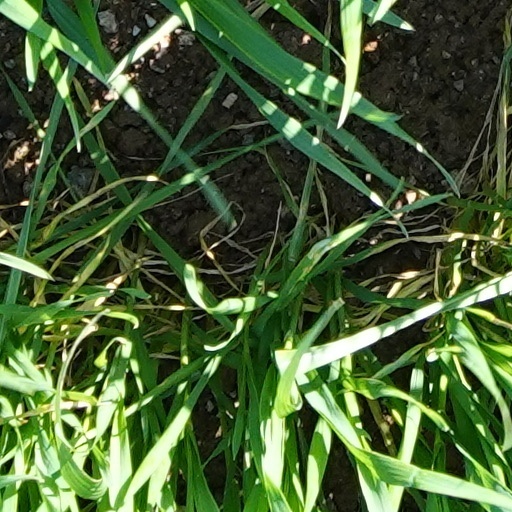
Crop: wheat